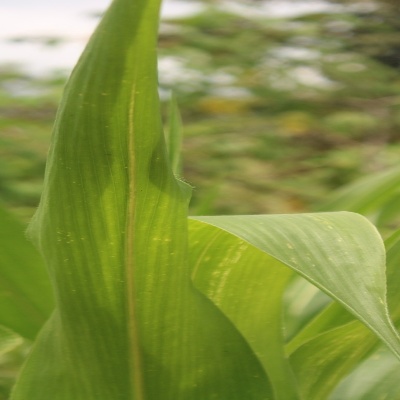
Crop: Maize
Condition: leaf spot